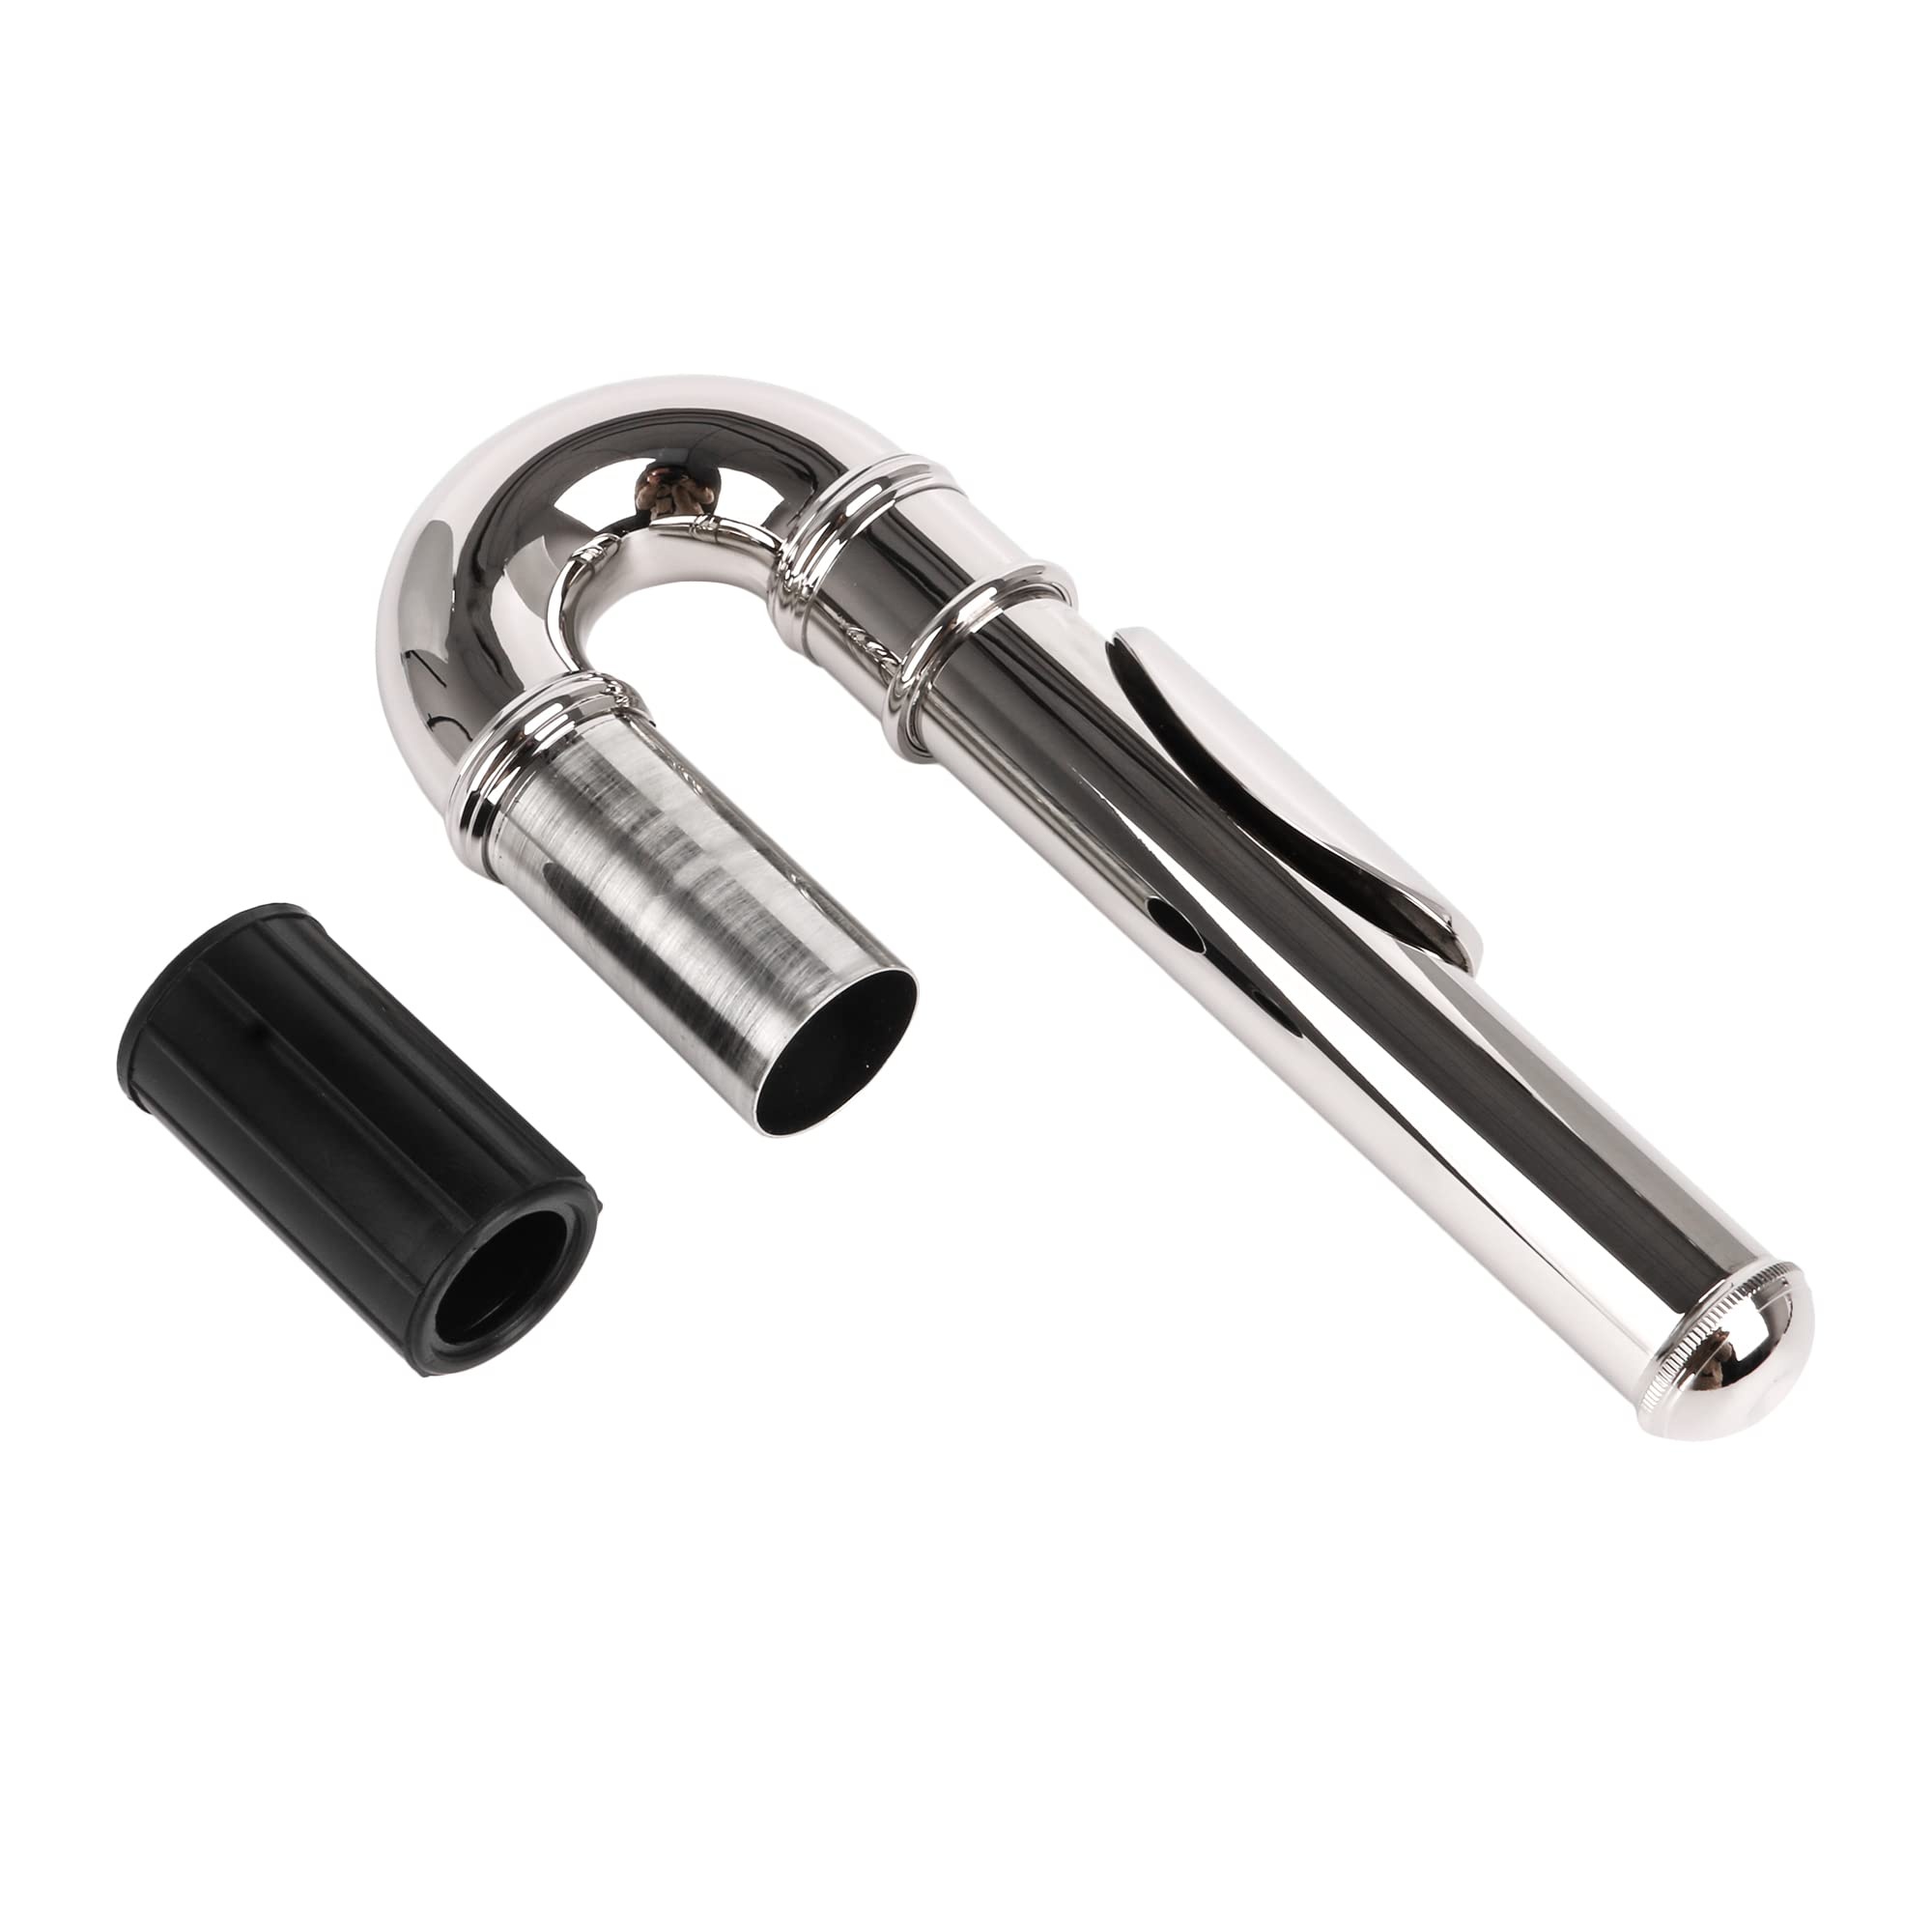
lovermusic Copper Nickel-plated Flute Curved Head Joint Musical Accessories Silver
lovermusic Copper Nickel-plated Flute Curved Head Joint Musical Accessories Silver "Specification: Material:Copper nickel plated Color:Silver Size:15.3x6x2.4cm Length:15.3cm Interface diameter: 19.9mm Packing list:1 Product use: flute Weight:111g Features: 1 Made of copper nickel plated material, it is easy to use. 2.High Replacement performance. 3 Perfect flute joint with a great design. 4 Suitable Replacement for flute. 5 Easy to install. Package Content: 1 x Flute Curved Head Joint " Product Features Made of copper nickel plated material, it is easy to use. High Replacement performance. Perfect flute joint with a great design.
Brand: Lovermusic
Category: Arts & Entertainment > Hobbies & Creative Arts > Musical Instrument & Orchestra Accessories > Woodwind Instrument Accessories > Flute Accessories > Flute Parts > Flute Headjoints > Curved Headjoints